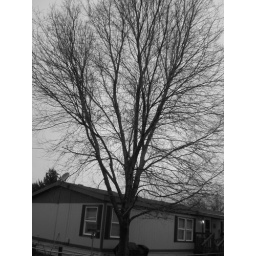
Tree in black and white